Faith Rivera

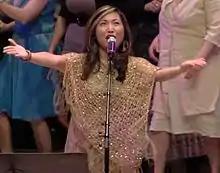
Faith Rivera at the Winspear Center in Edmonton, Canada

Faith Rivera (born Esther Faith Rivera, Waimea, Hawaii) is an American singer-songwriter. Rivera founded the independent record label and publishing company Lil' Girl Creations in 1996.